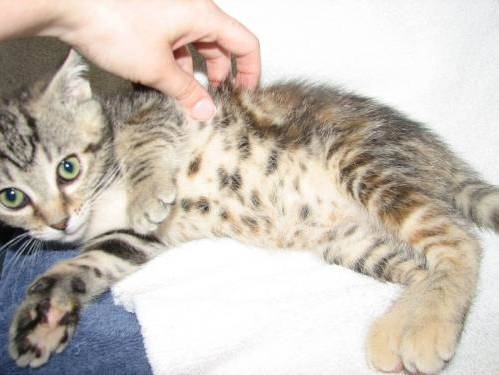
Label: cat